Pendulum car

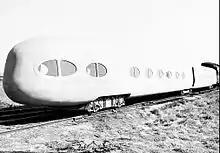
The articulated prototype in 1937.

The design of the pendulum car was strongly influenced by the 1930s aviation engineering. Its chief designer, William E. Van Dorn, was an aeronautical engineer from California Institute of Technology. Two other engineers on the project, Eliot F. Stoner and Herbert J. Wieden, had worked for Northrop Aircraft.